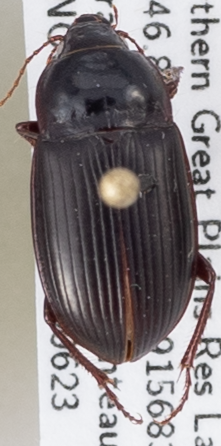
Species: Amara obesa
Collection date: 2020-06-23
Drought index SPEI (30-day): -2.09
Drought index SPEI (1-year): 0.54
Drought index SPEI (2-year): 1.28